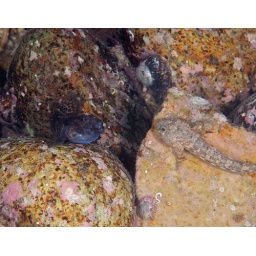
Looks like a male and female goby to me. Looks very much like the &lt;i&gt;Gobius niger&lt;/i&gt; we have in the Netherlands.